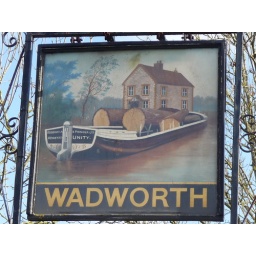
Judging by the size of these tree trunks they would sink a narrow boat!